For Tonight We Might Die

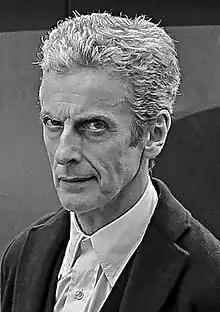
Peter Capaldi

The series was created by young adult fiction writer Patrick Ness. Ness had the idea for the show while writing an episode treatment for "Doctor Who". Ness stated that his idea was originally a story contained within a "Doctor Who" episode before he reworked it into a spin-off series. Ness drew upon influences from his previous young adult fiction book called "The Rest of Us Just Live Here", specifically from creatures in that book called The Chosen Ones. Steven Moffat served as executive producers on the show. The production staff aimed to gear the audience towards the young adult demographic, the same demographic most of Ness' works target.